Mountain Parkway Byway

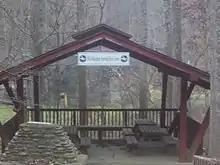
Old Sulphur Spring Rest Stop

Located at Jerry Run is the Old Sulphur Spring. During the late 19th and early 20th centuries, the spring provided water for the travelers and the nearby Jerry Run one-room school. It is a favorite gathering site for locals in the community.